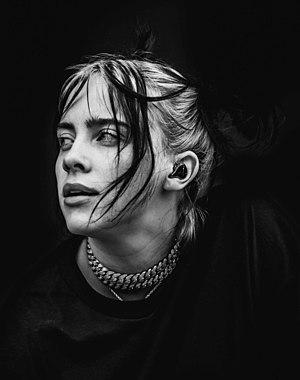
Billie Elish Sofiane sofxane lpb ines elle pue